Willowbrook, DuPage County, Illinois

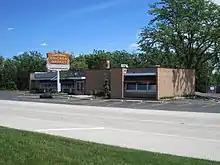
Dell Rhea's Chicken Basket, Willowbrook, Illinois

Originally an unincorporated area of nearby Darien, Willowbrook grew from the Ridgemoor subdivision. It was named after a Grove of Willows along a local creek, which flows into Waterfall Glen. It was incorporated as a village in 1960 Construction of U.S. Route 66 along Willowbrook's south edge led to the development of several new gas stations and restaurants. In 1946, Ervin "Irv" Kolarik opened Dell Rhea's Chicken Basket on Route 66. The restaurant became a staple in the community. It continues to operate as one of the last surviving stops on Route 66 in Illinois. The building is listed on the National Register of Historic Places.